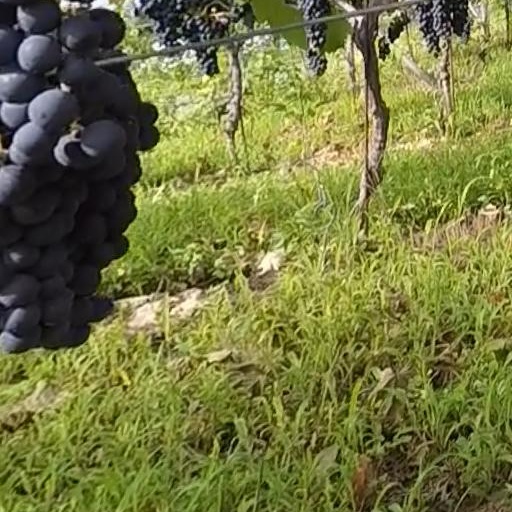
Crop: grape